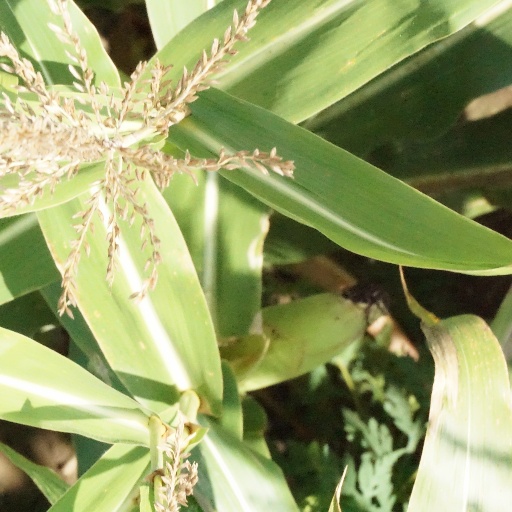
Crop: maize; corn